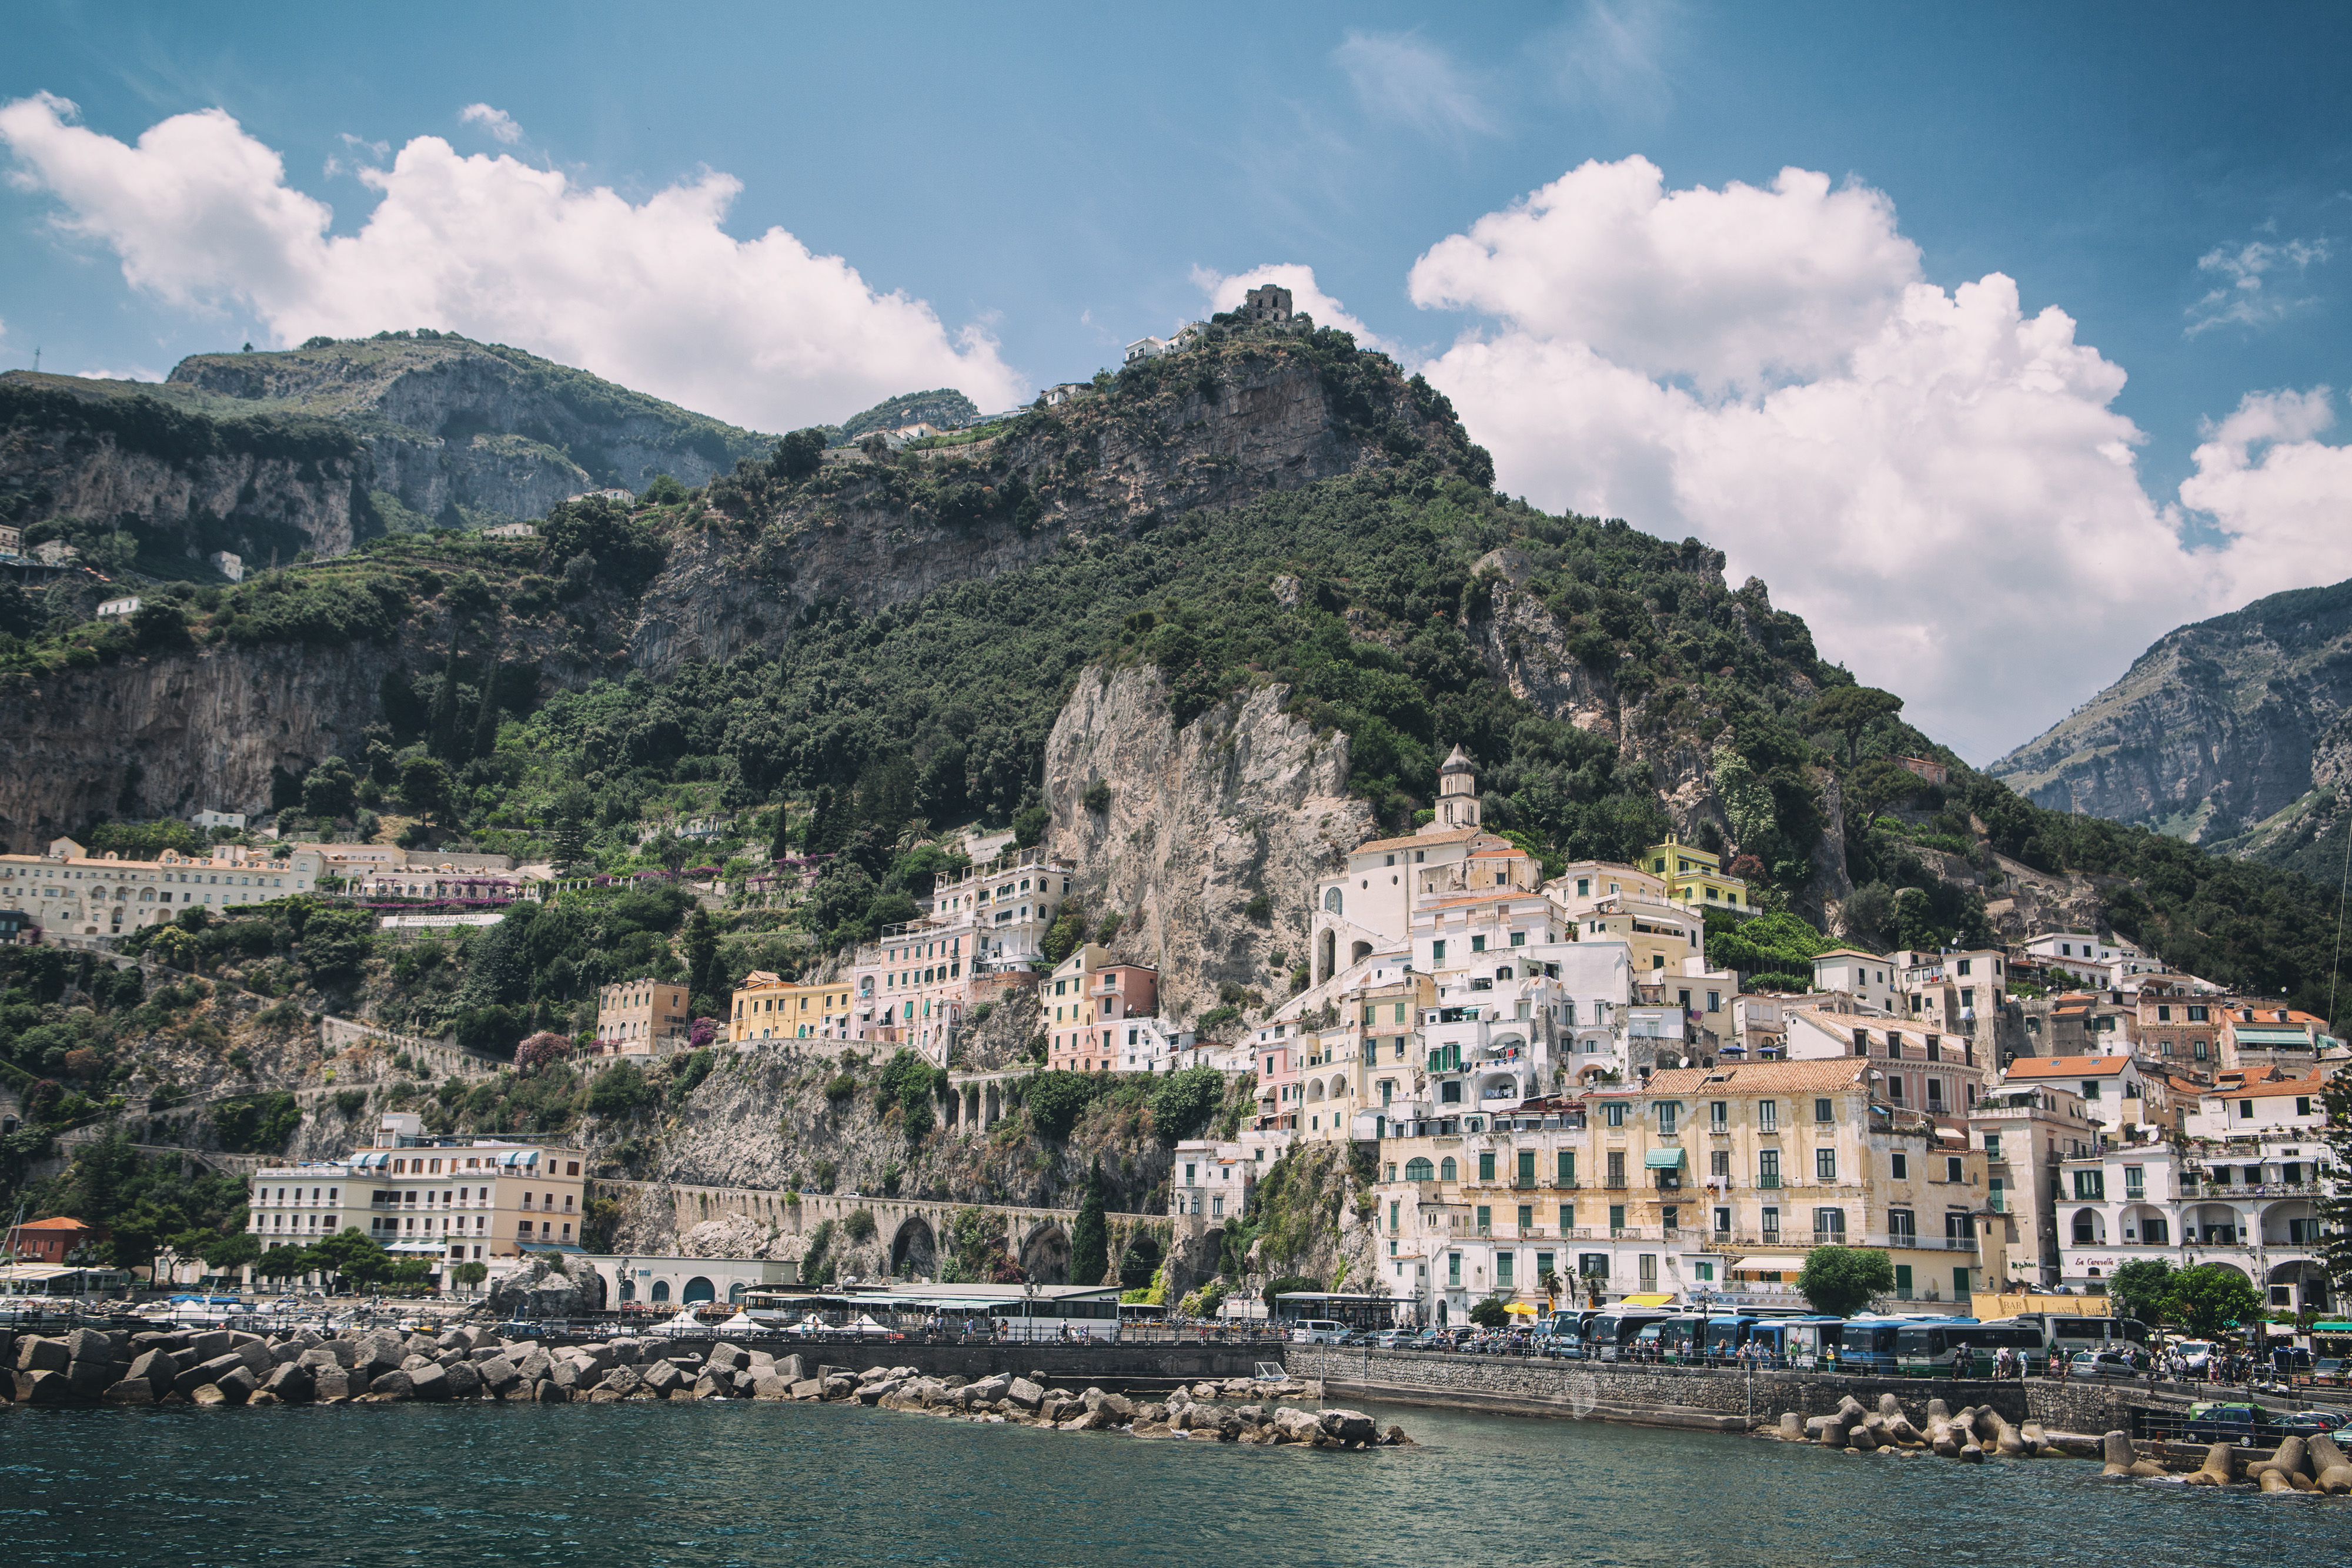
mountain, water, town, sky, natural landscape, tourism, hill, promontory, hill station, coast, mountain range, sea, village, mount scenery, city, coastal and oceanic landforms, vacation, cliff, cloud, rock, bay, terrain, travel, world, river, klippe, lake, building